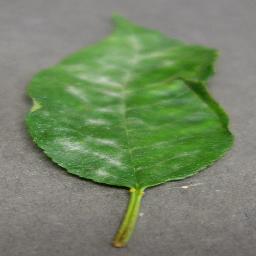
Label: Cherry___Powdery_mildew